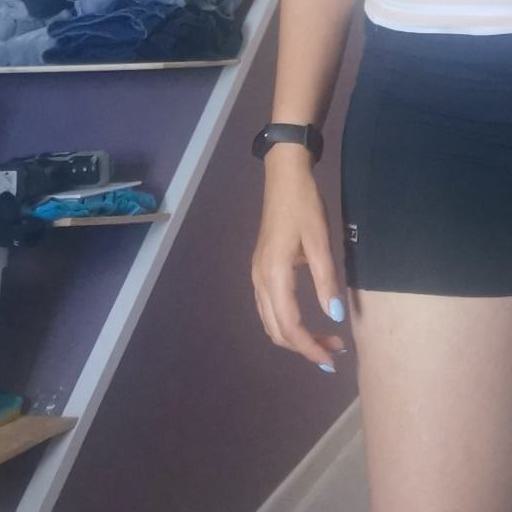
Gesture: no_gesture